1936 in poetry

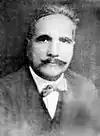
Muhammad Iqbal

Translation, commentary and critical appreciation of Pas Cheh Bayad Kard and Masnavi Musafir in Urdu by Dr Elahi Bakhsh Akhtar Awan, publishers University Book Agency Peshawar Pakistan, 1960.